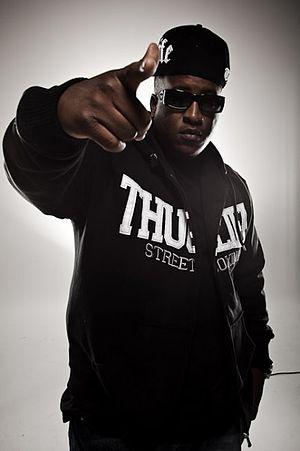
E.D.I Mean, de son vrai nom Malcolm Greenridge, né le 7 juillet 1974 à Brooklyn, New York, est un rappeur et producteur américain, membre des Outlawz. Adolescent, Greenridge se lie d'amitié avec Katari « Kastro » Cox qui le présentera à son cousin, Tupac Shakur.